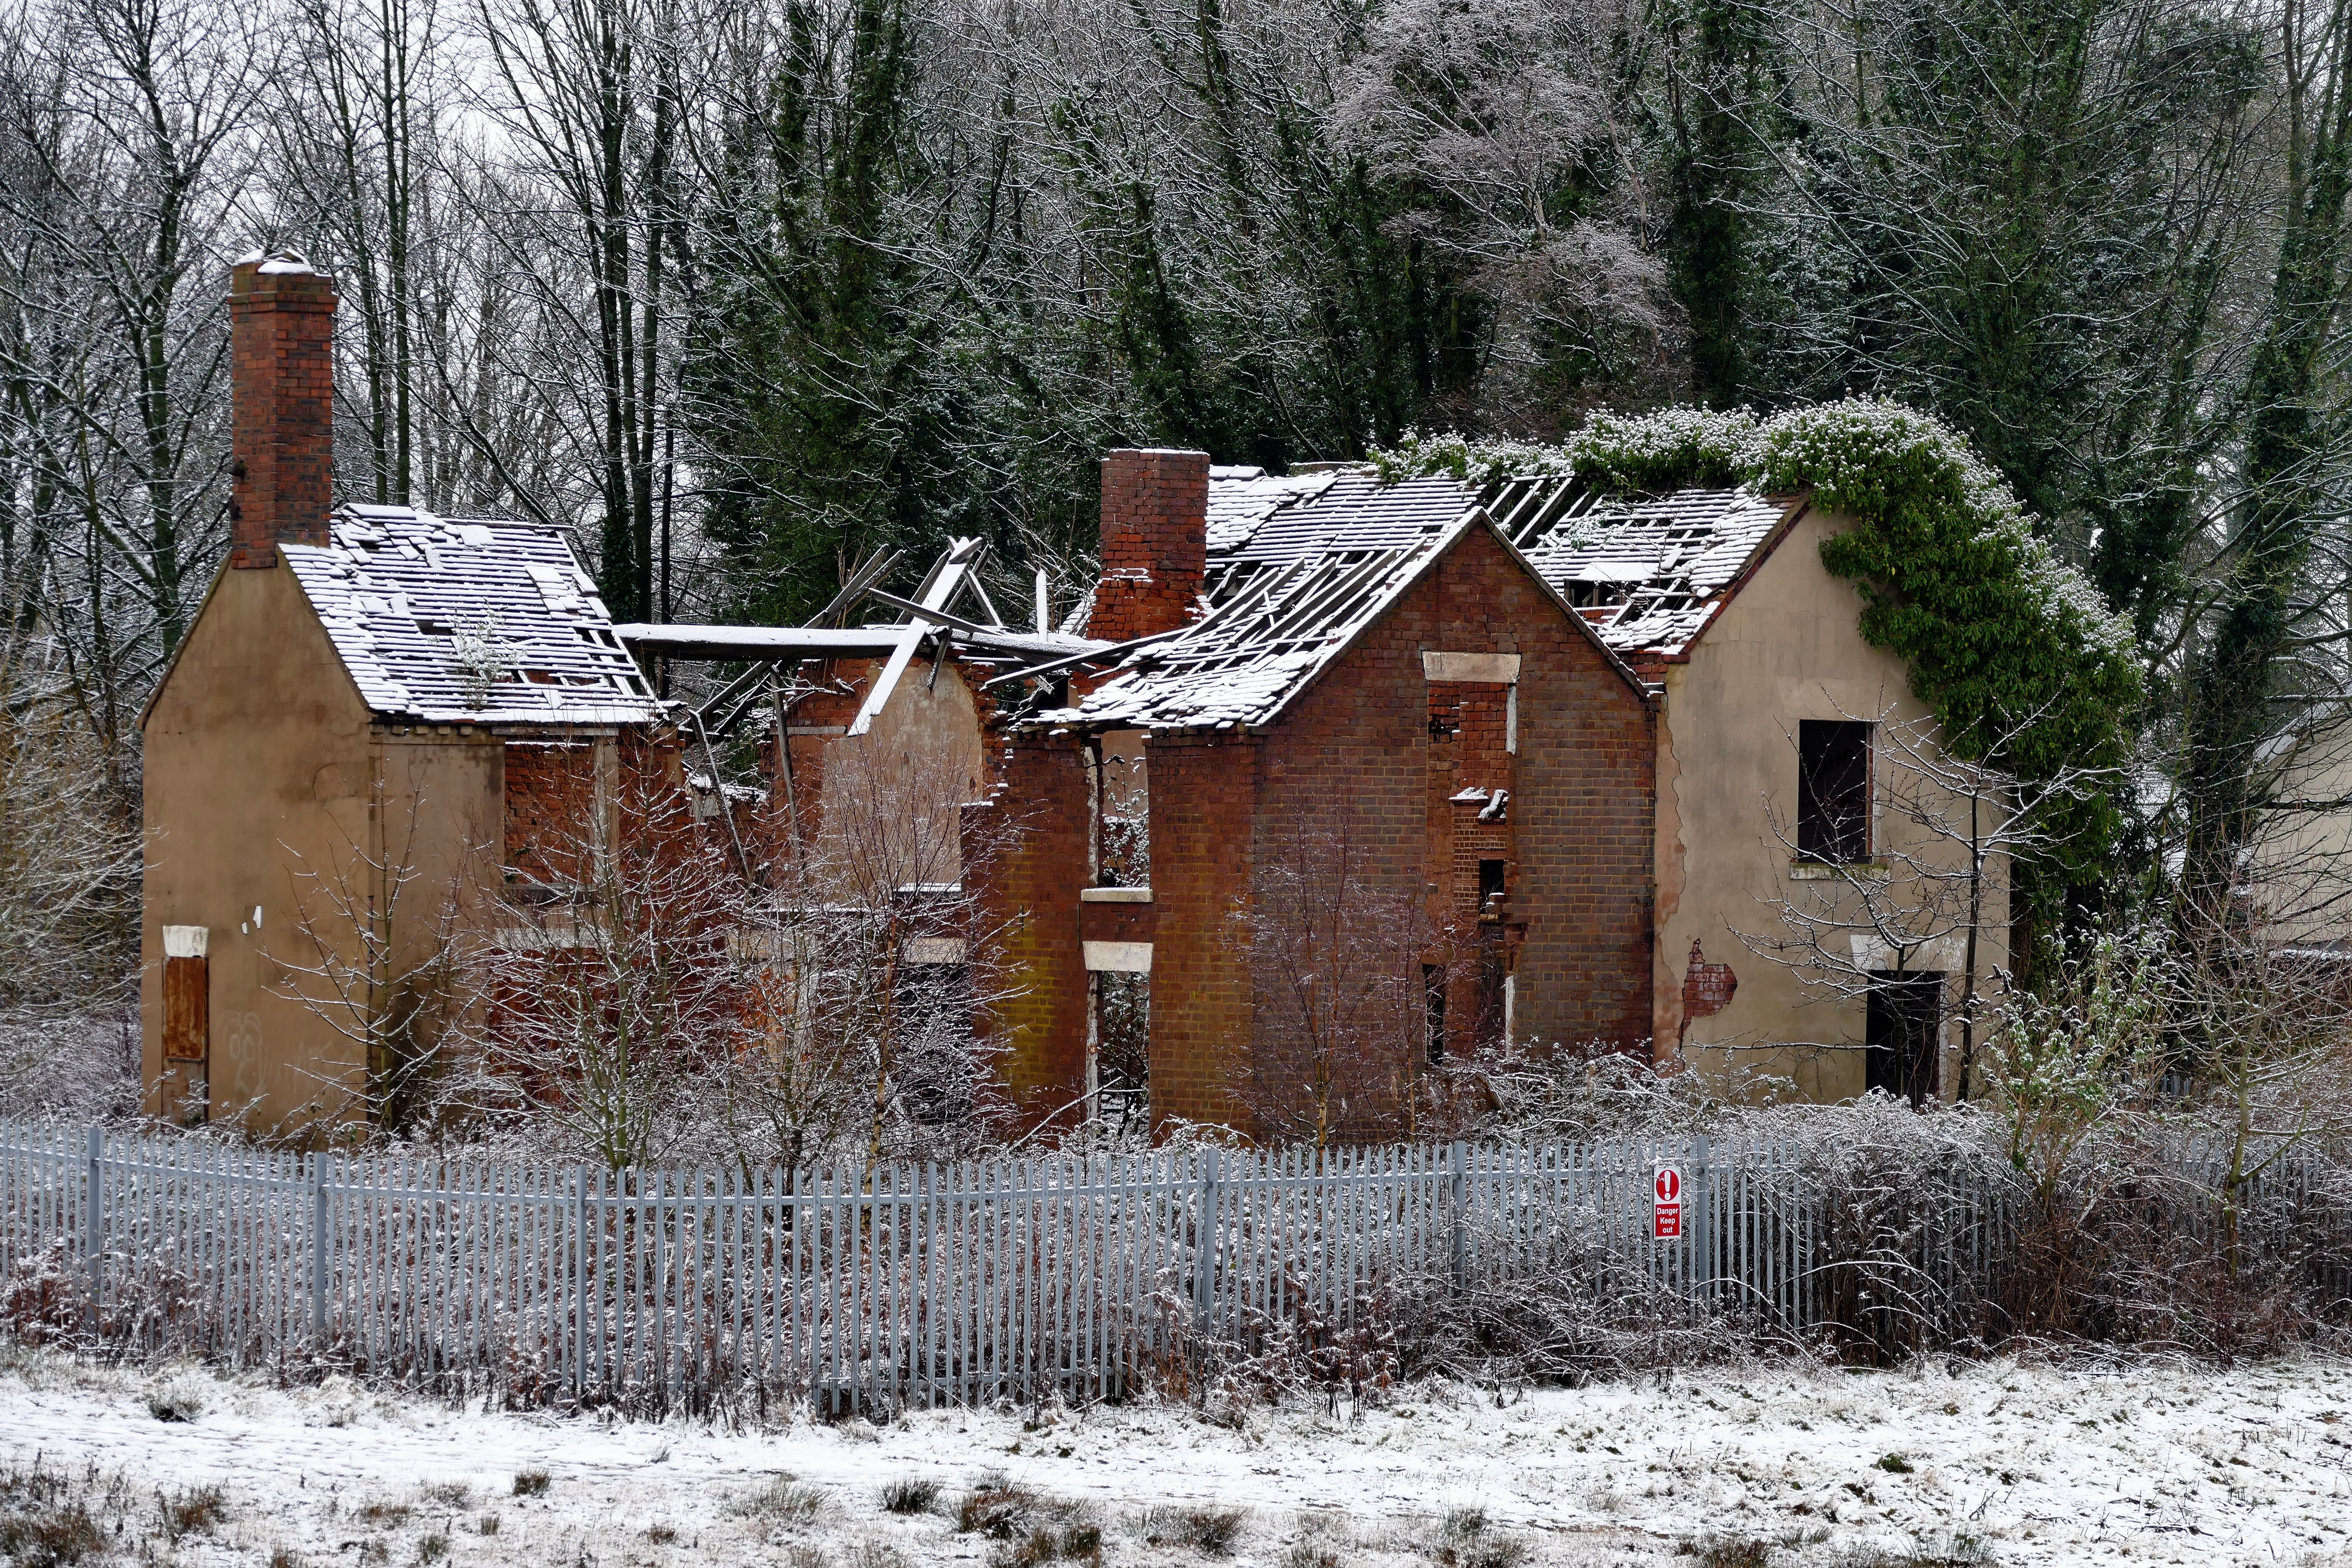
tree, snow, winter, architecture, wood, house, building, old, barn, home, hut, village, shack, repair, cottage, weather, broken, abandoned, residence, empty, exterior, decay, ruin, brick, dwelling, season, housing, deserted, derelict, abandon, log cabin, disused, aged, neglect, rural area, boarded, sugar house